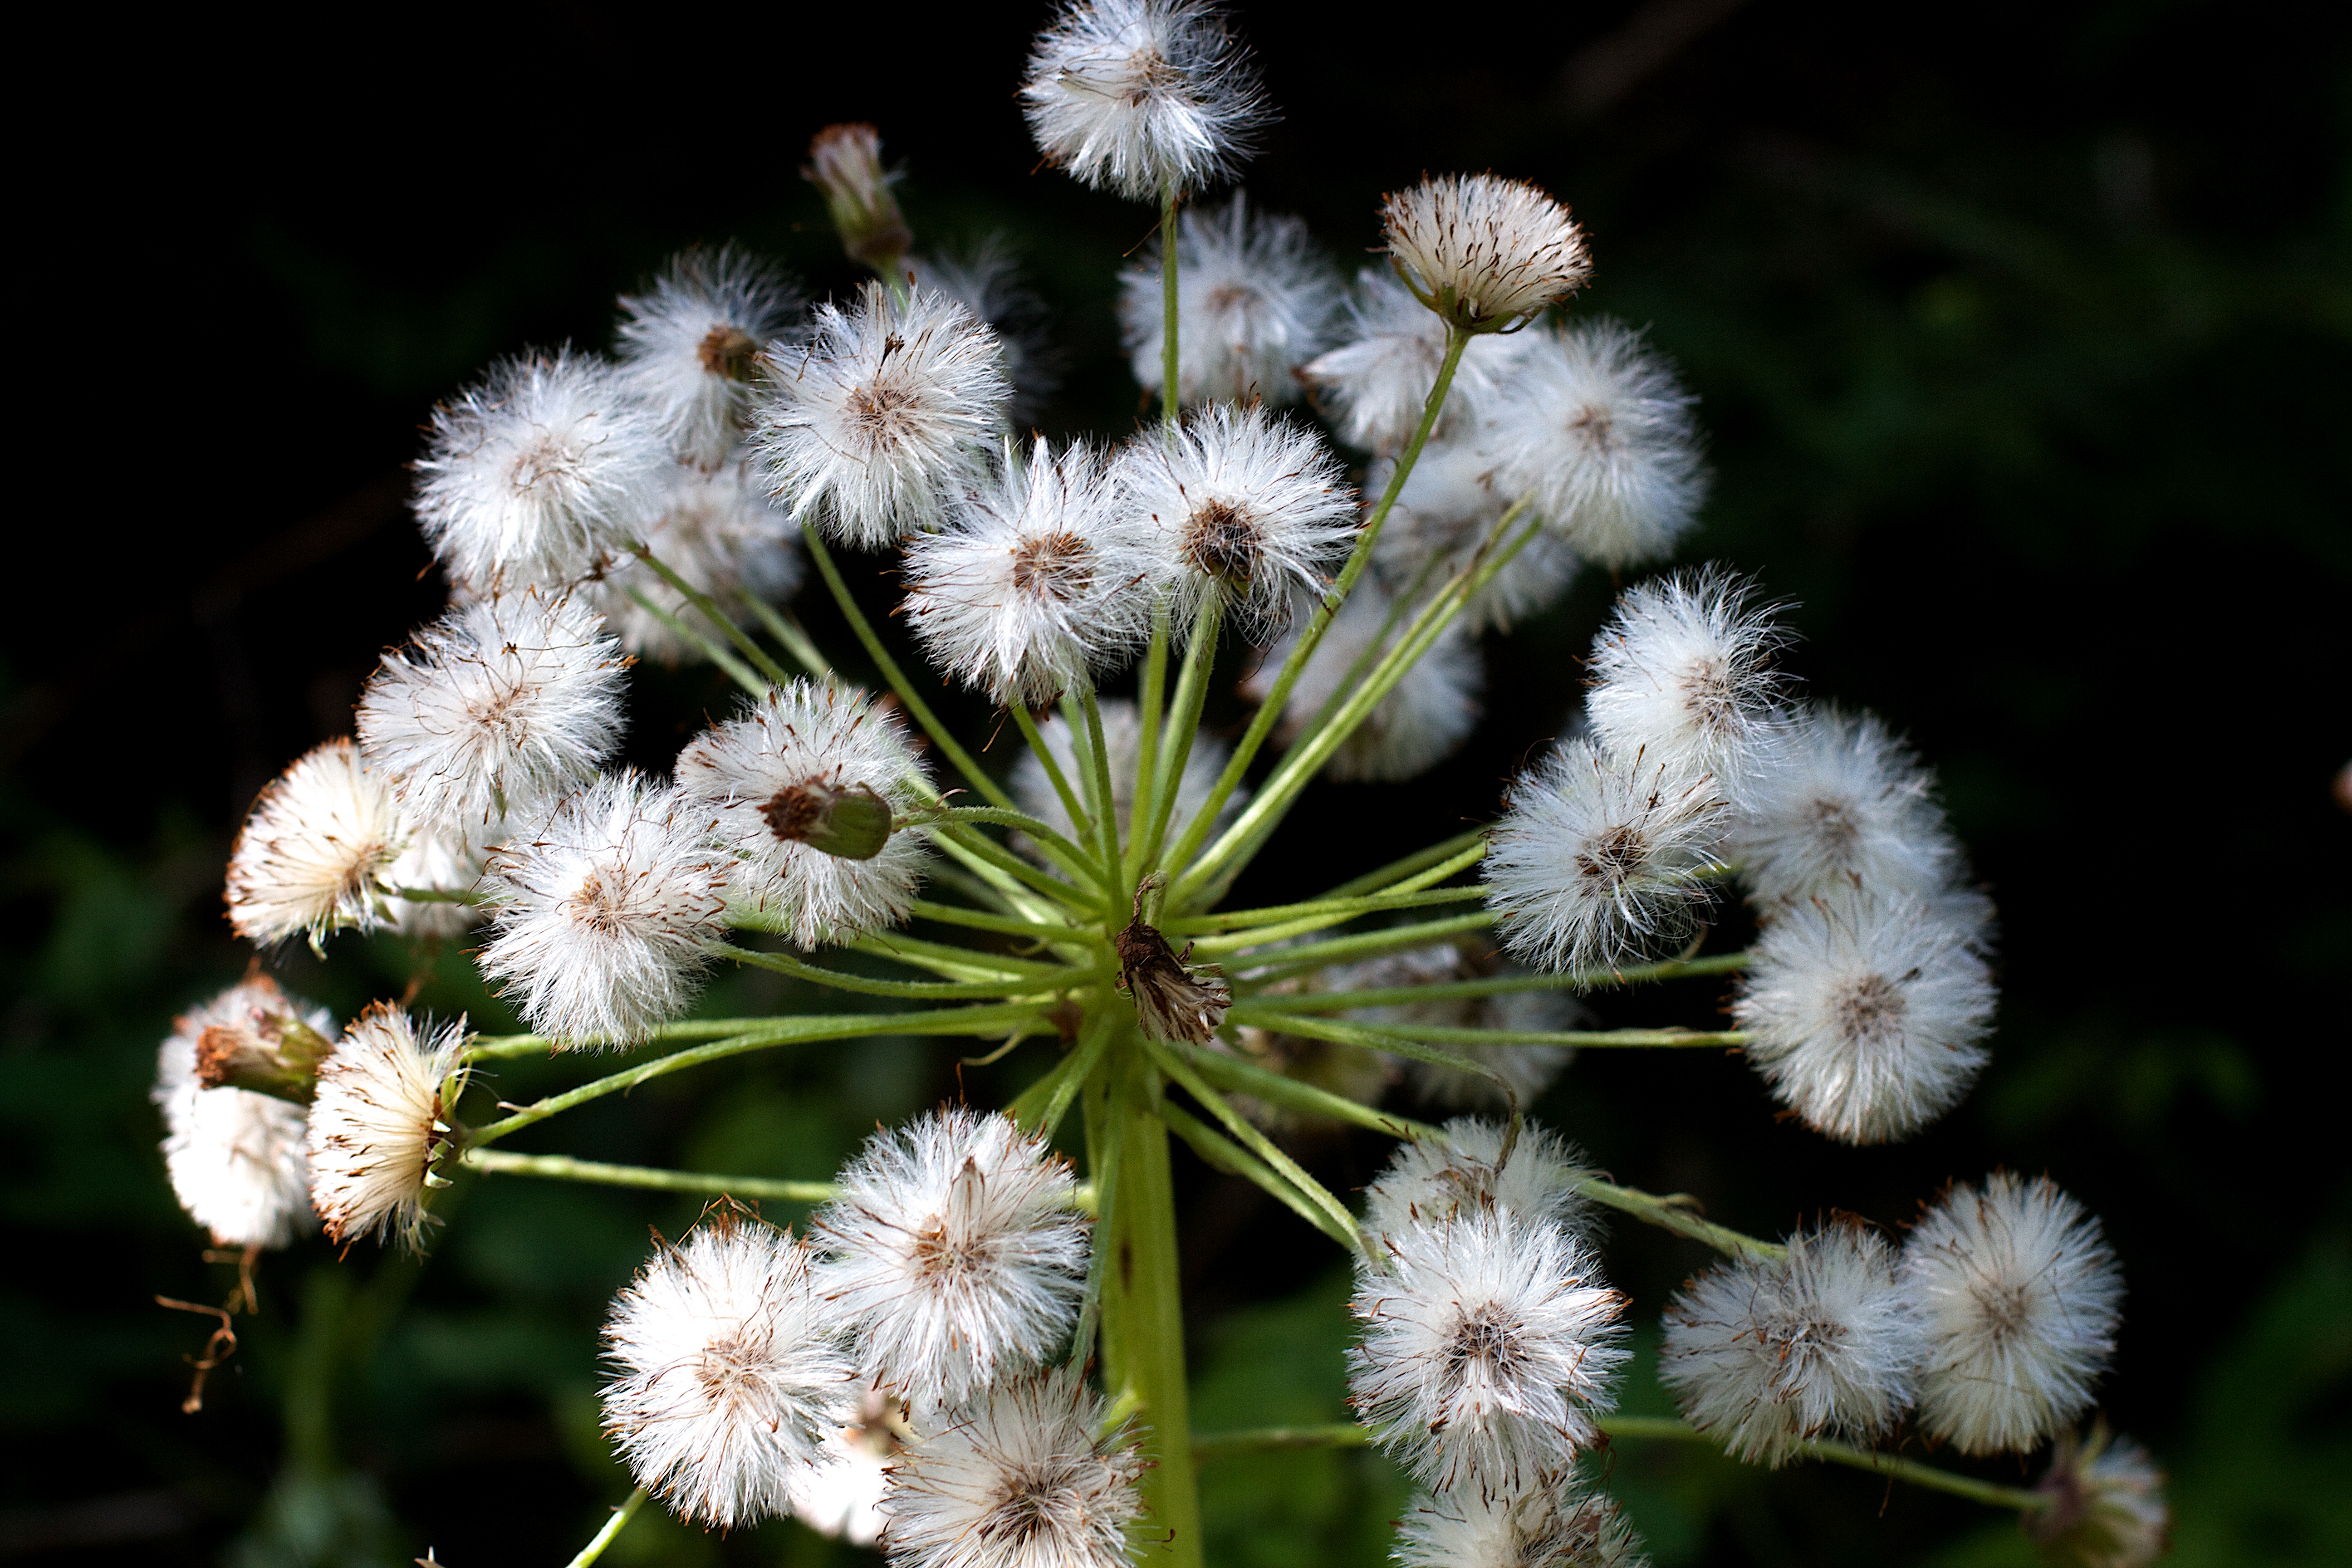
nature, branch, blossom, plant, flower, produce, botany, flora, wildflower, close up, macro photography, flowering plant, daisy family, plant stem, land plant